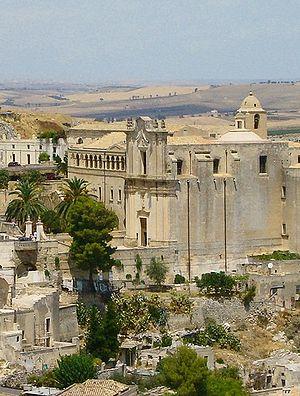
L'Italie possède une histoire qui est intimement liée à l'Europe et au bassin méditerranéen.